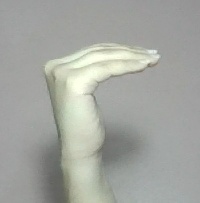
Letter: haa